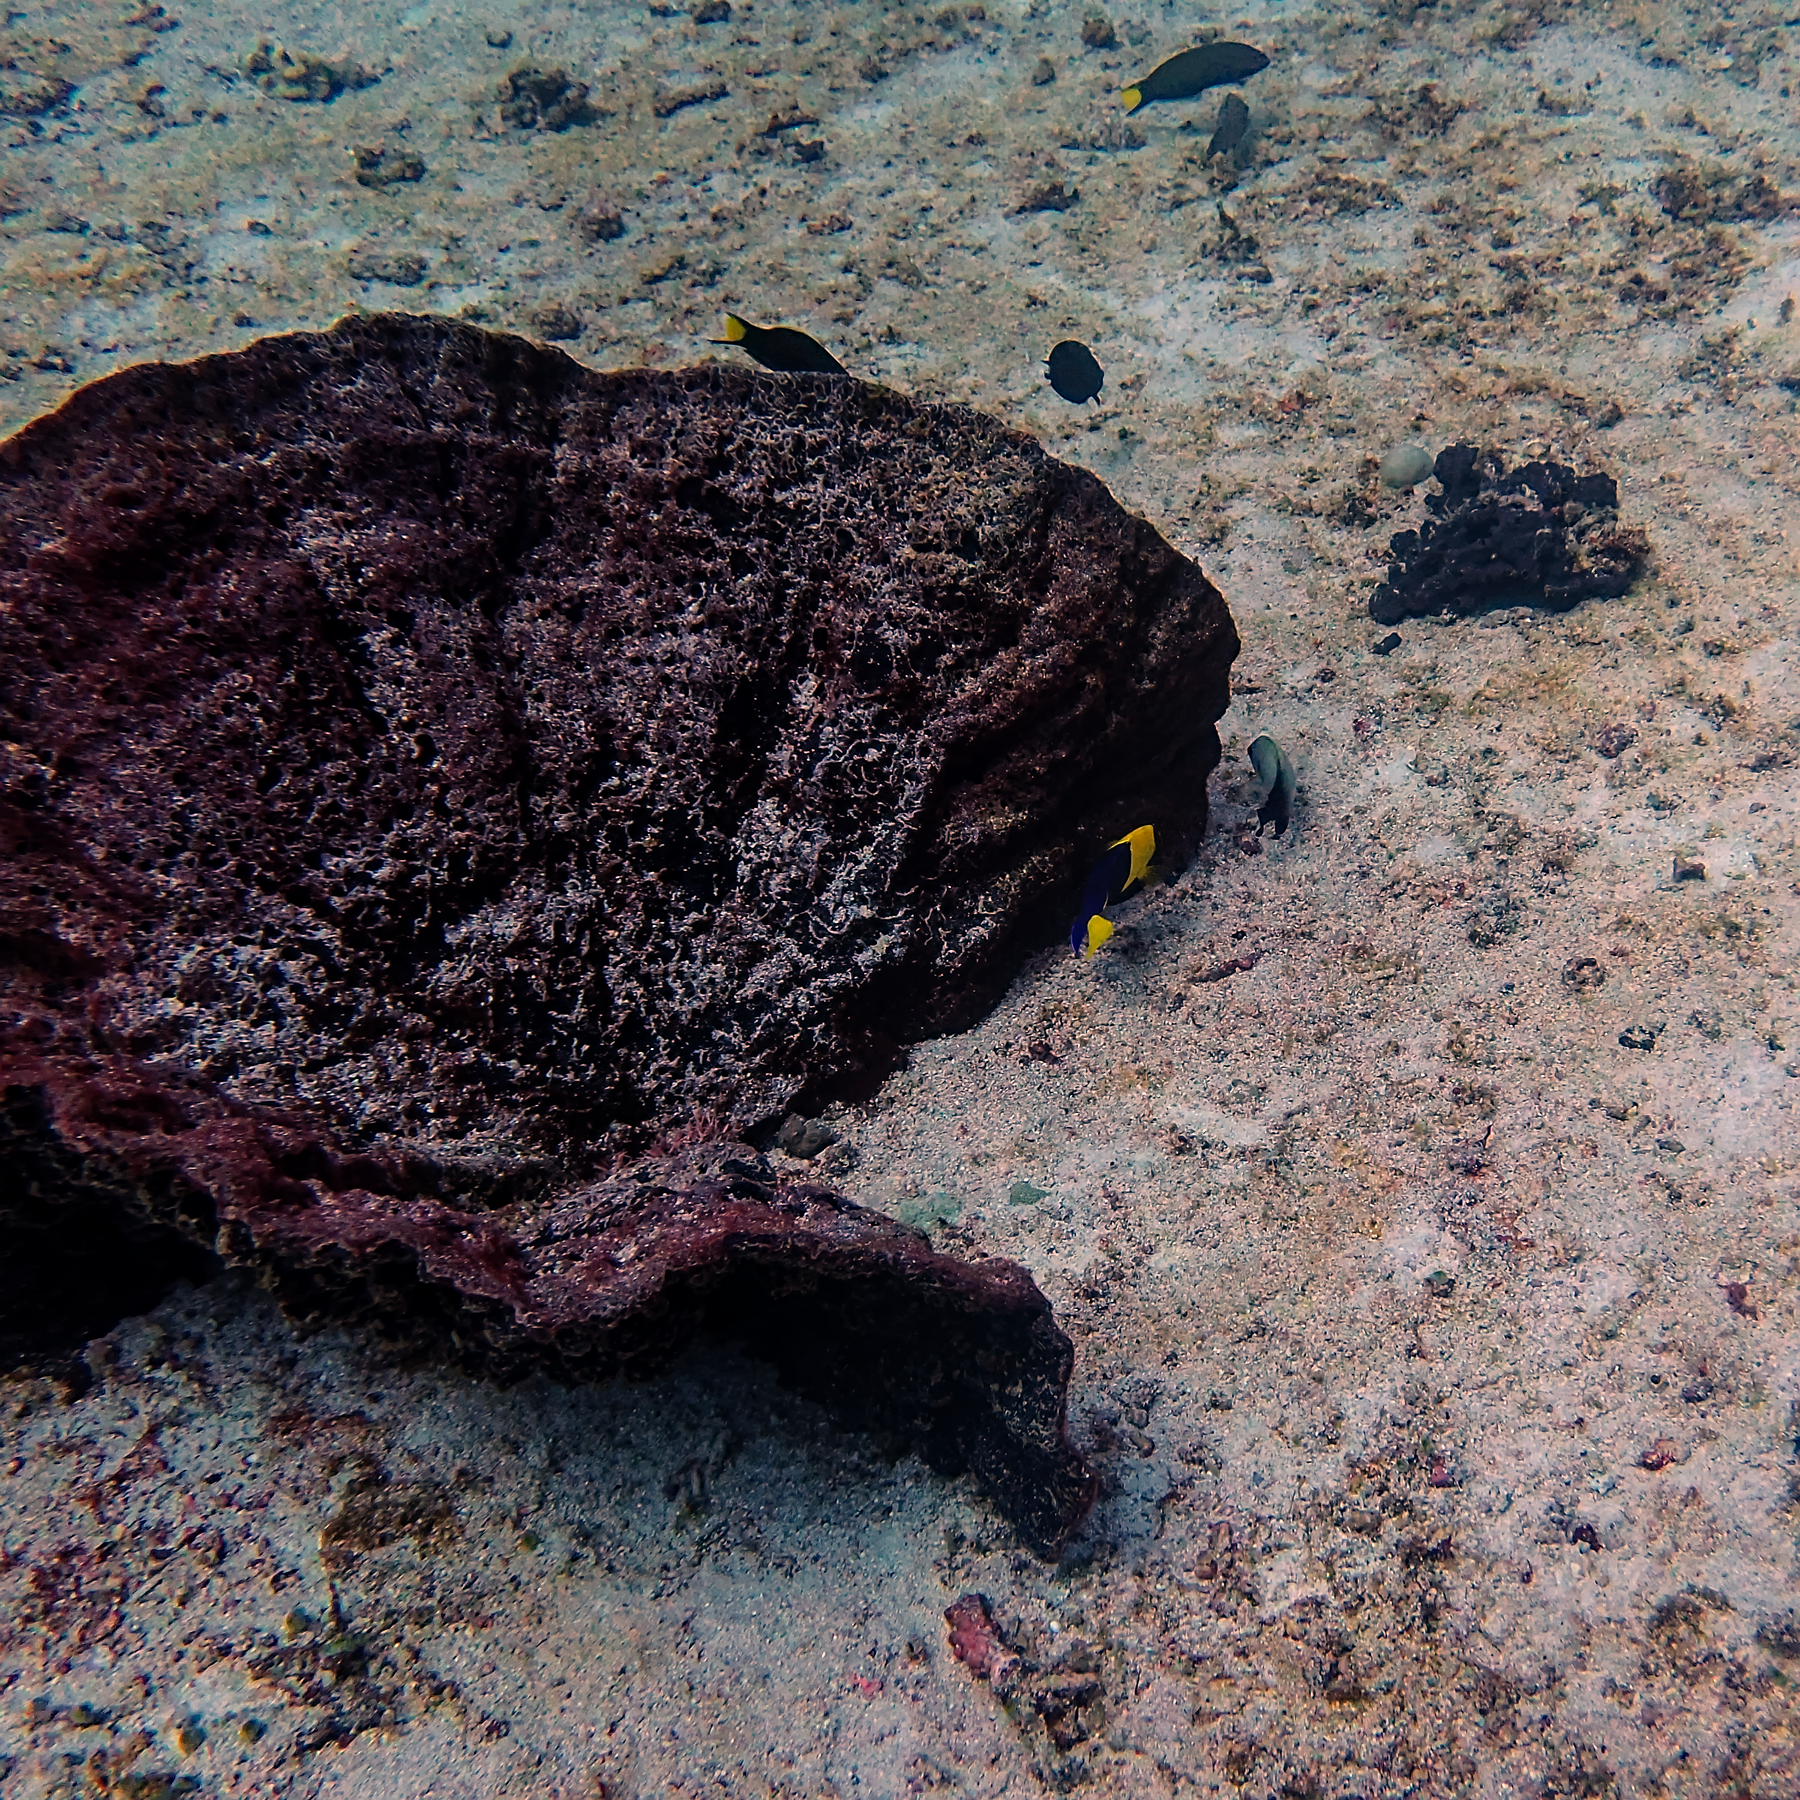
Thalassoma lunare (Moon Wrasse)